Rehbra

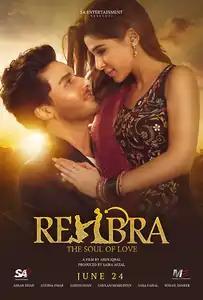
Theatrical Poster

Rehbra is a 2022 Pakistani romantic comedy film, directed by Amin Iqbal and produced by Saira Afzal. The film stars Ahsan Khan and Ayesha Omer.